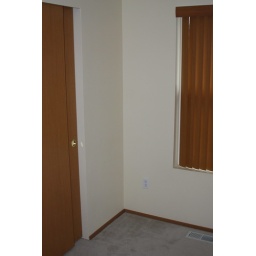
Master bedroom corner - central airduct on floor below window